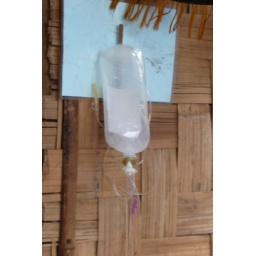
Random IV bag and needle hanging on the wall in a restaurant